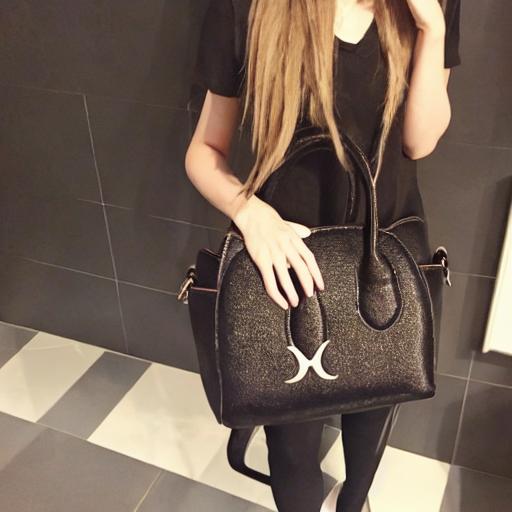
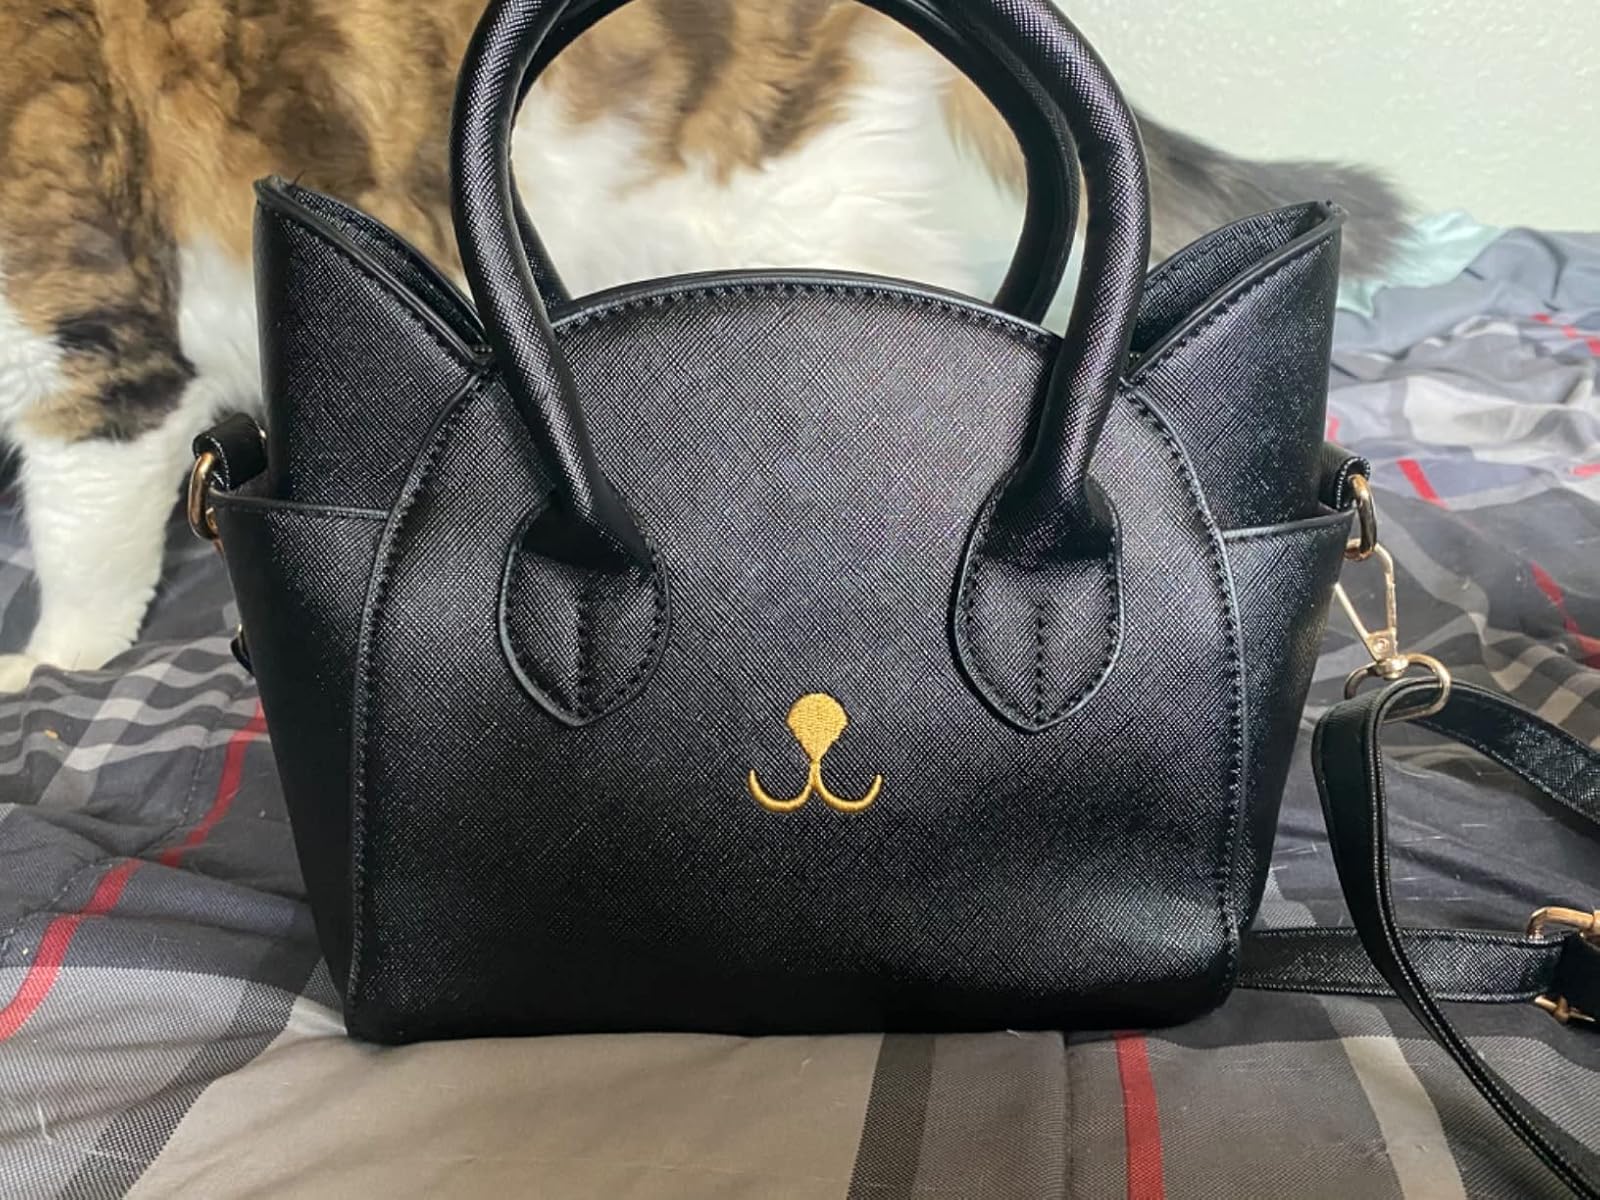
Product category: accessories_handbag
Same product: no